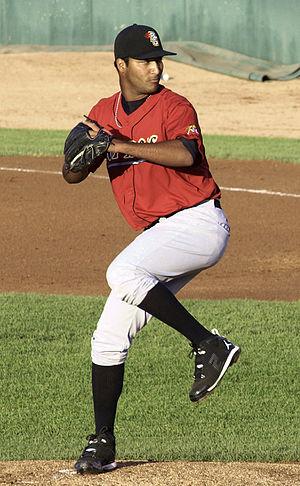
Wilking José Rodríguez Ríos est un lanceur droitier des Ligues majeures de baseball. Il est présentement agent libre.